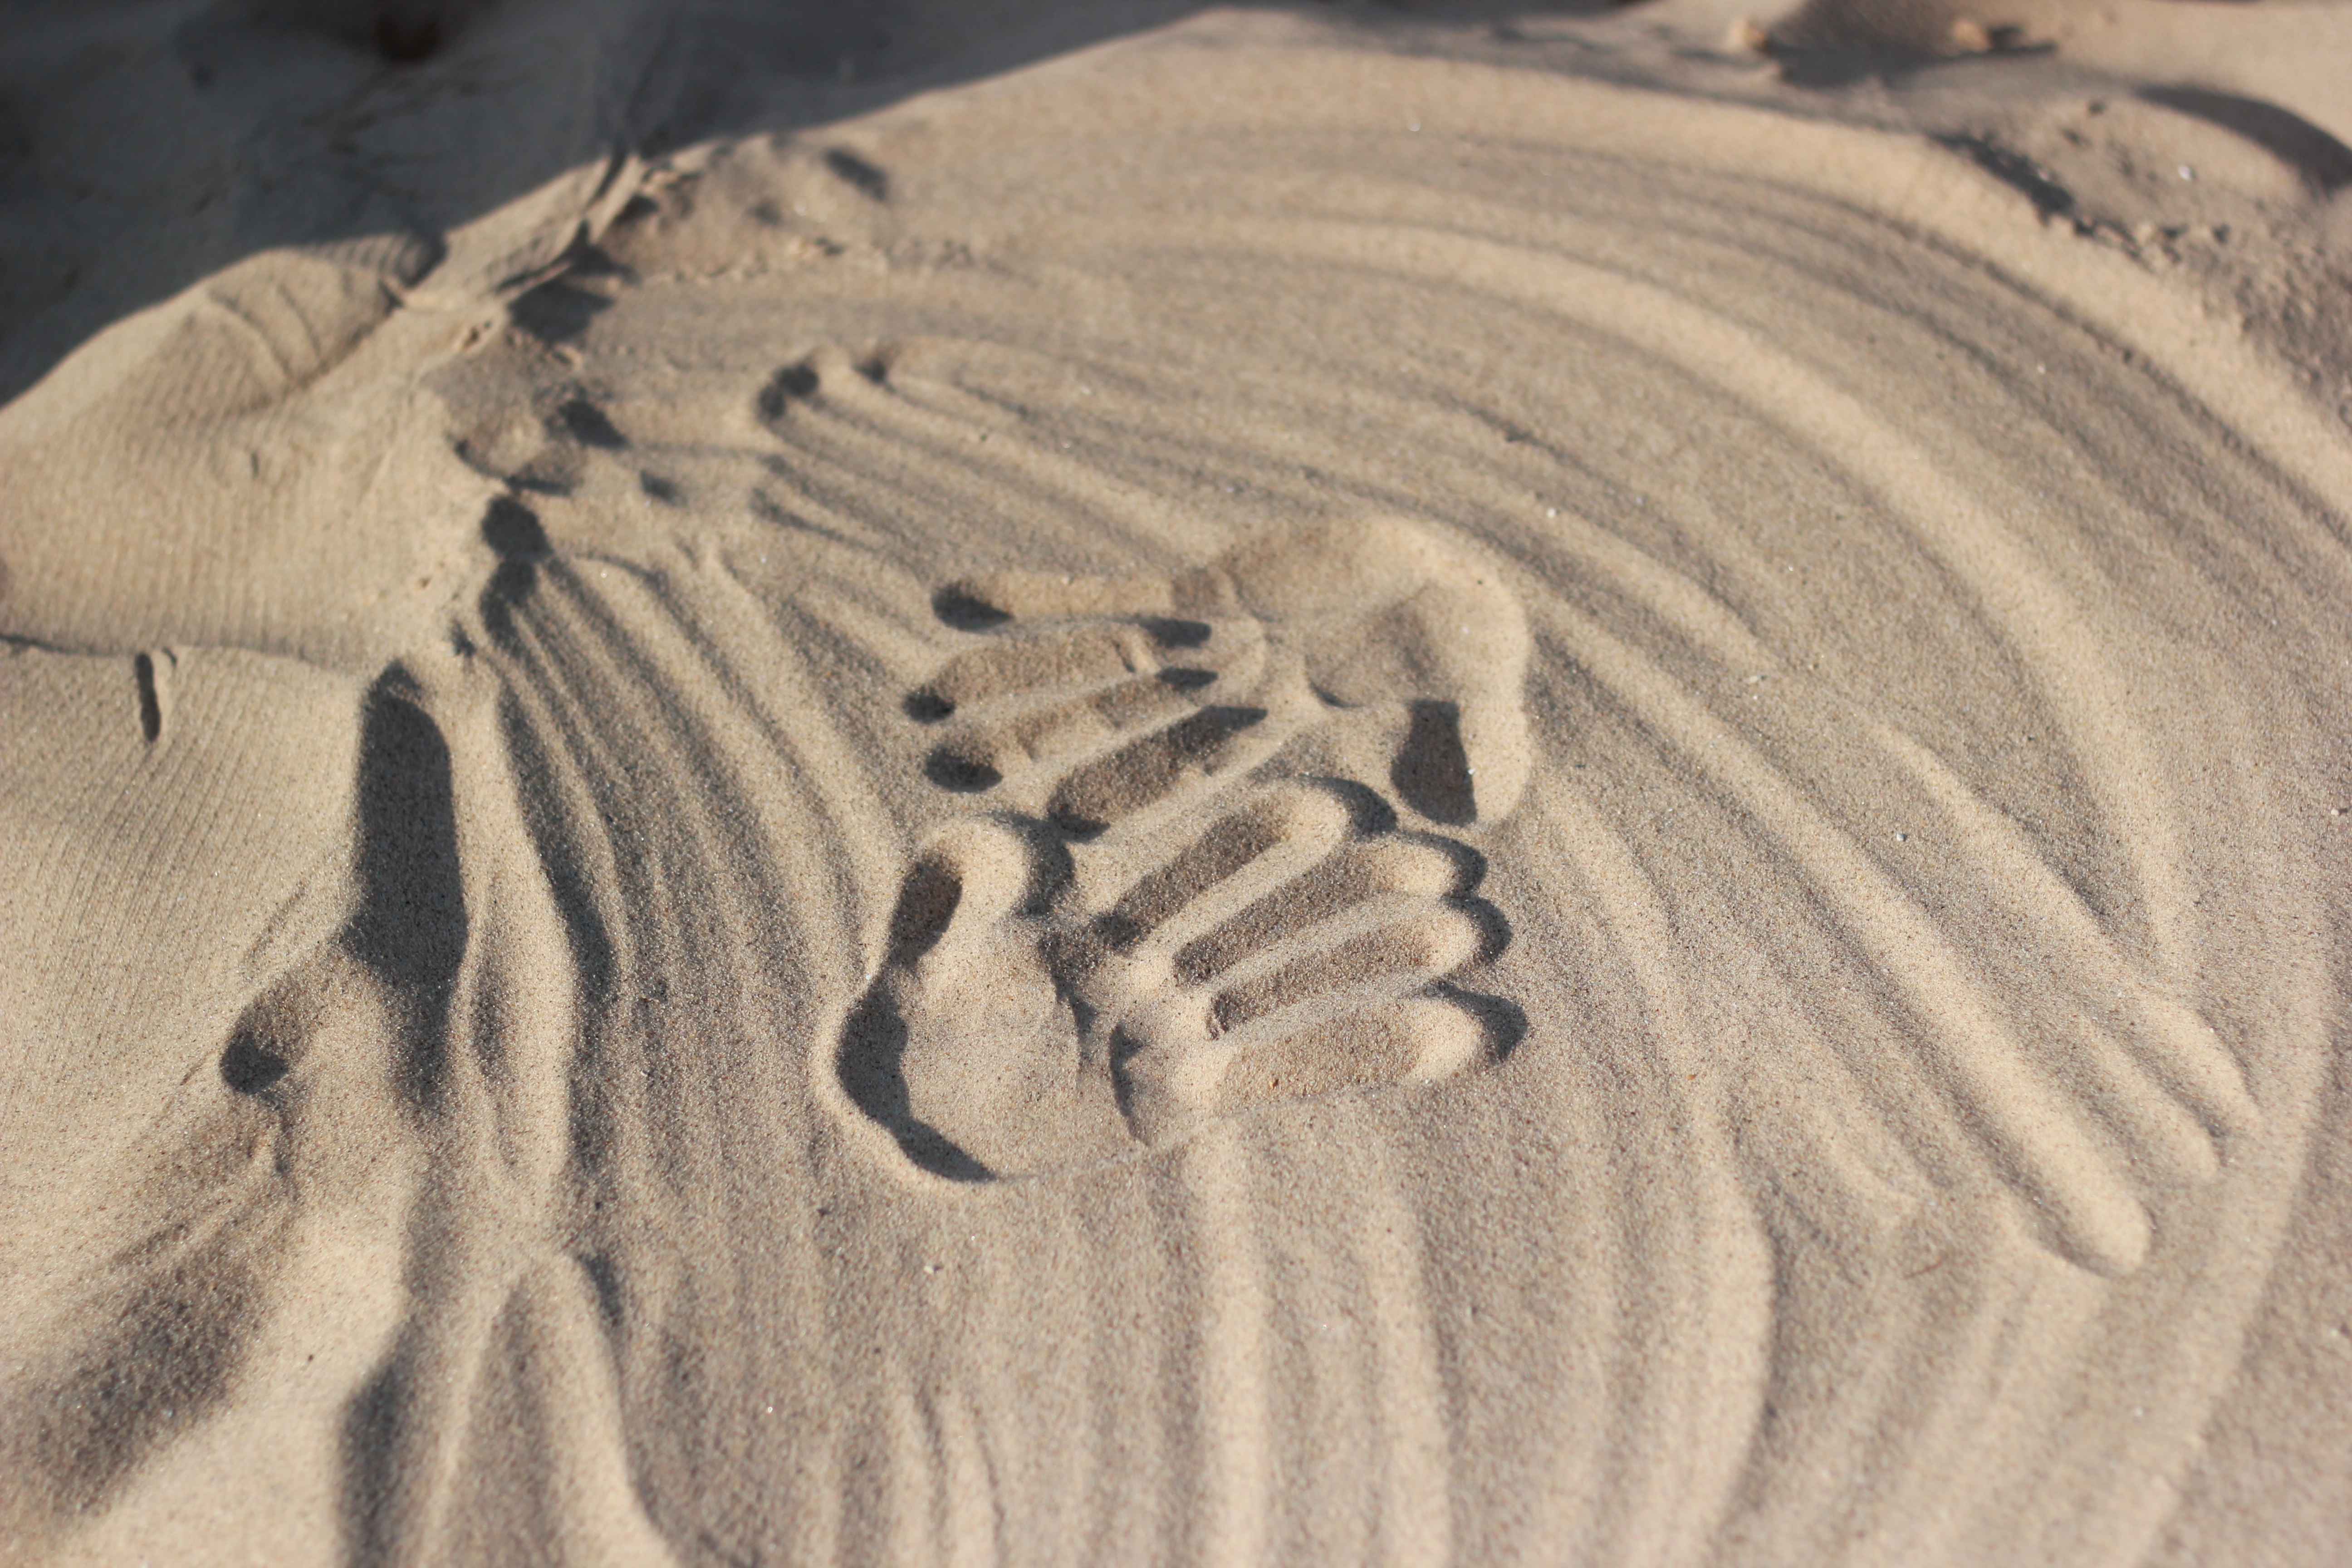
beach, sand, wing, wood, white, love, material, art, sketch, drawing, temple, carving, relief, plaster, handprints